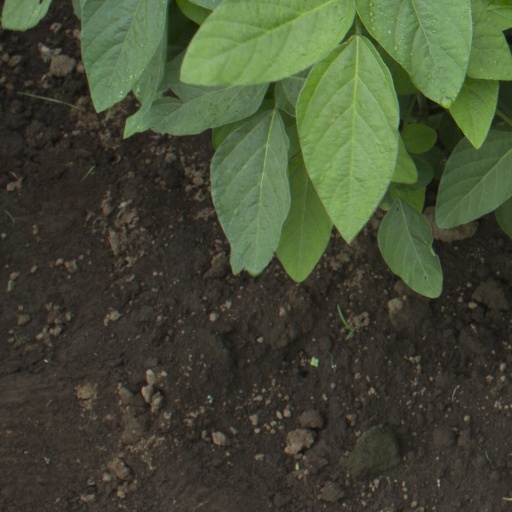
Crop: soybean